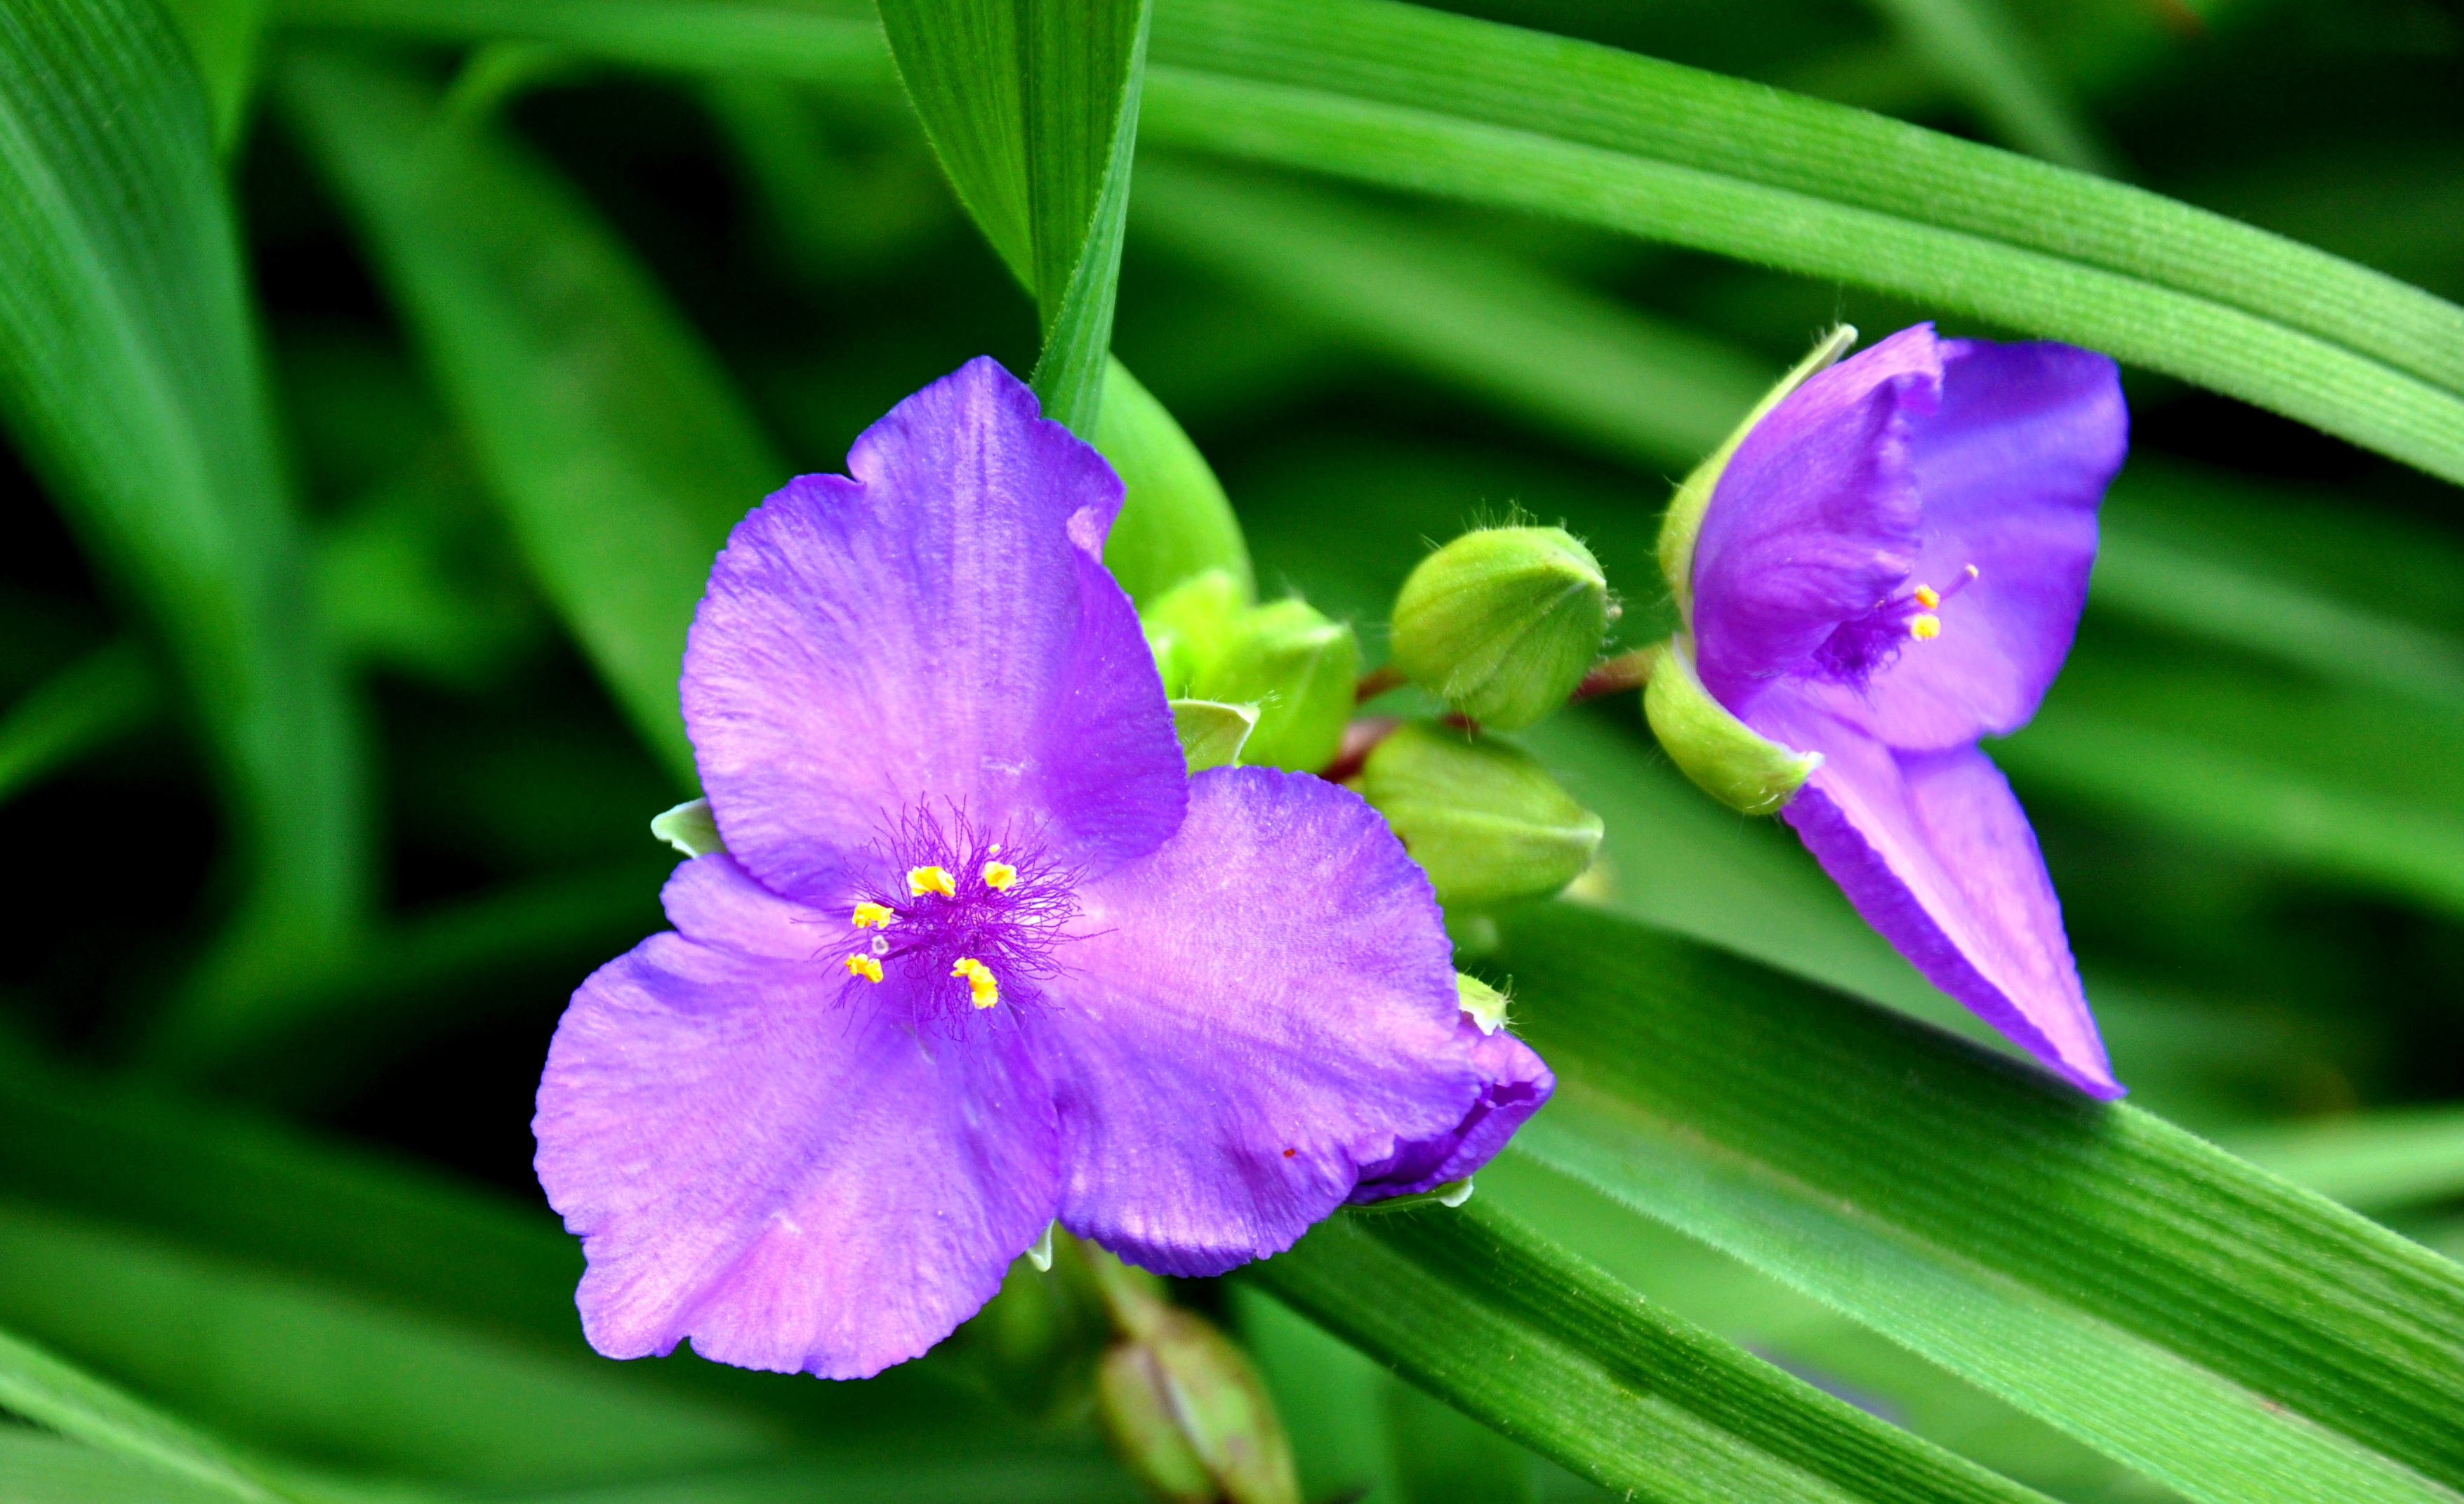
nature, blossom, plant, flower, petal, summer, green, botany, flora, blue flower, wildflower, close up, eye, meadow flower, macro photography, flowering plant, plant stem, land plant, dayflower family